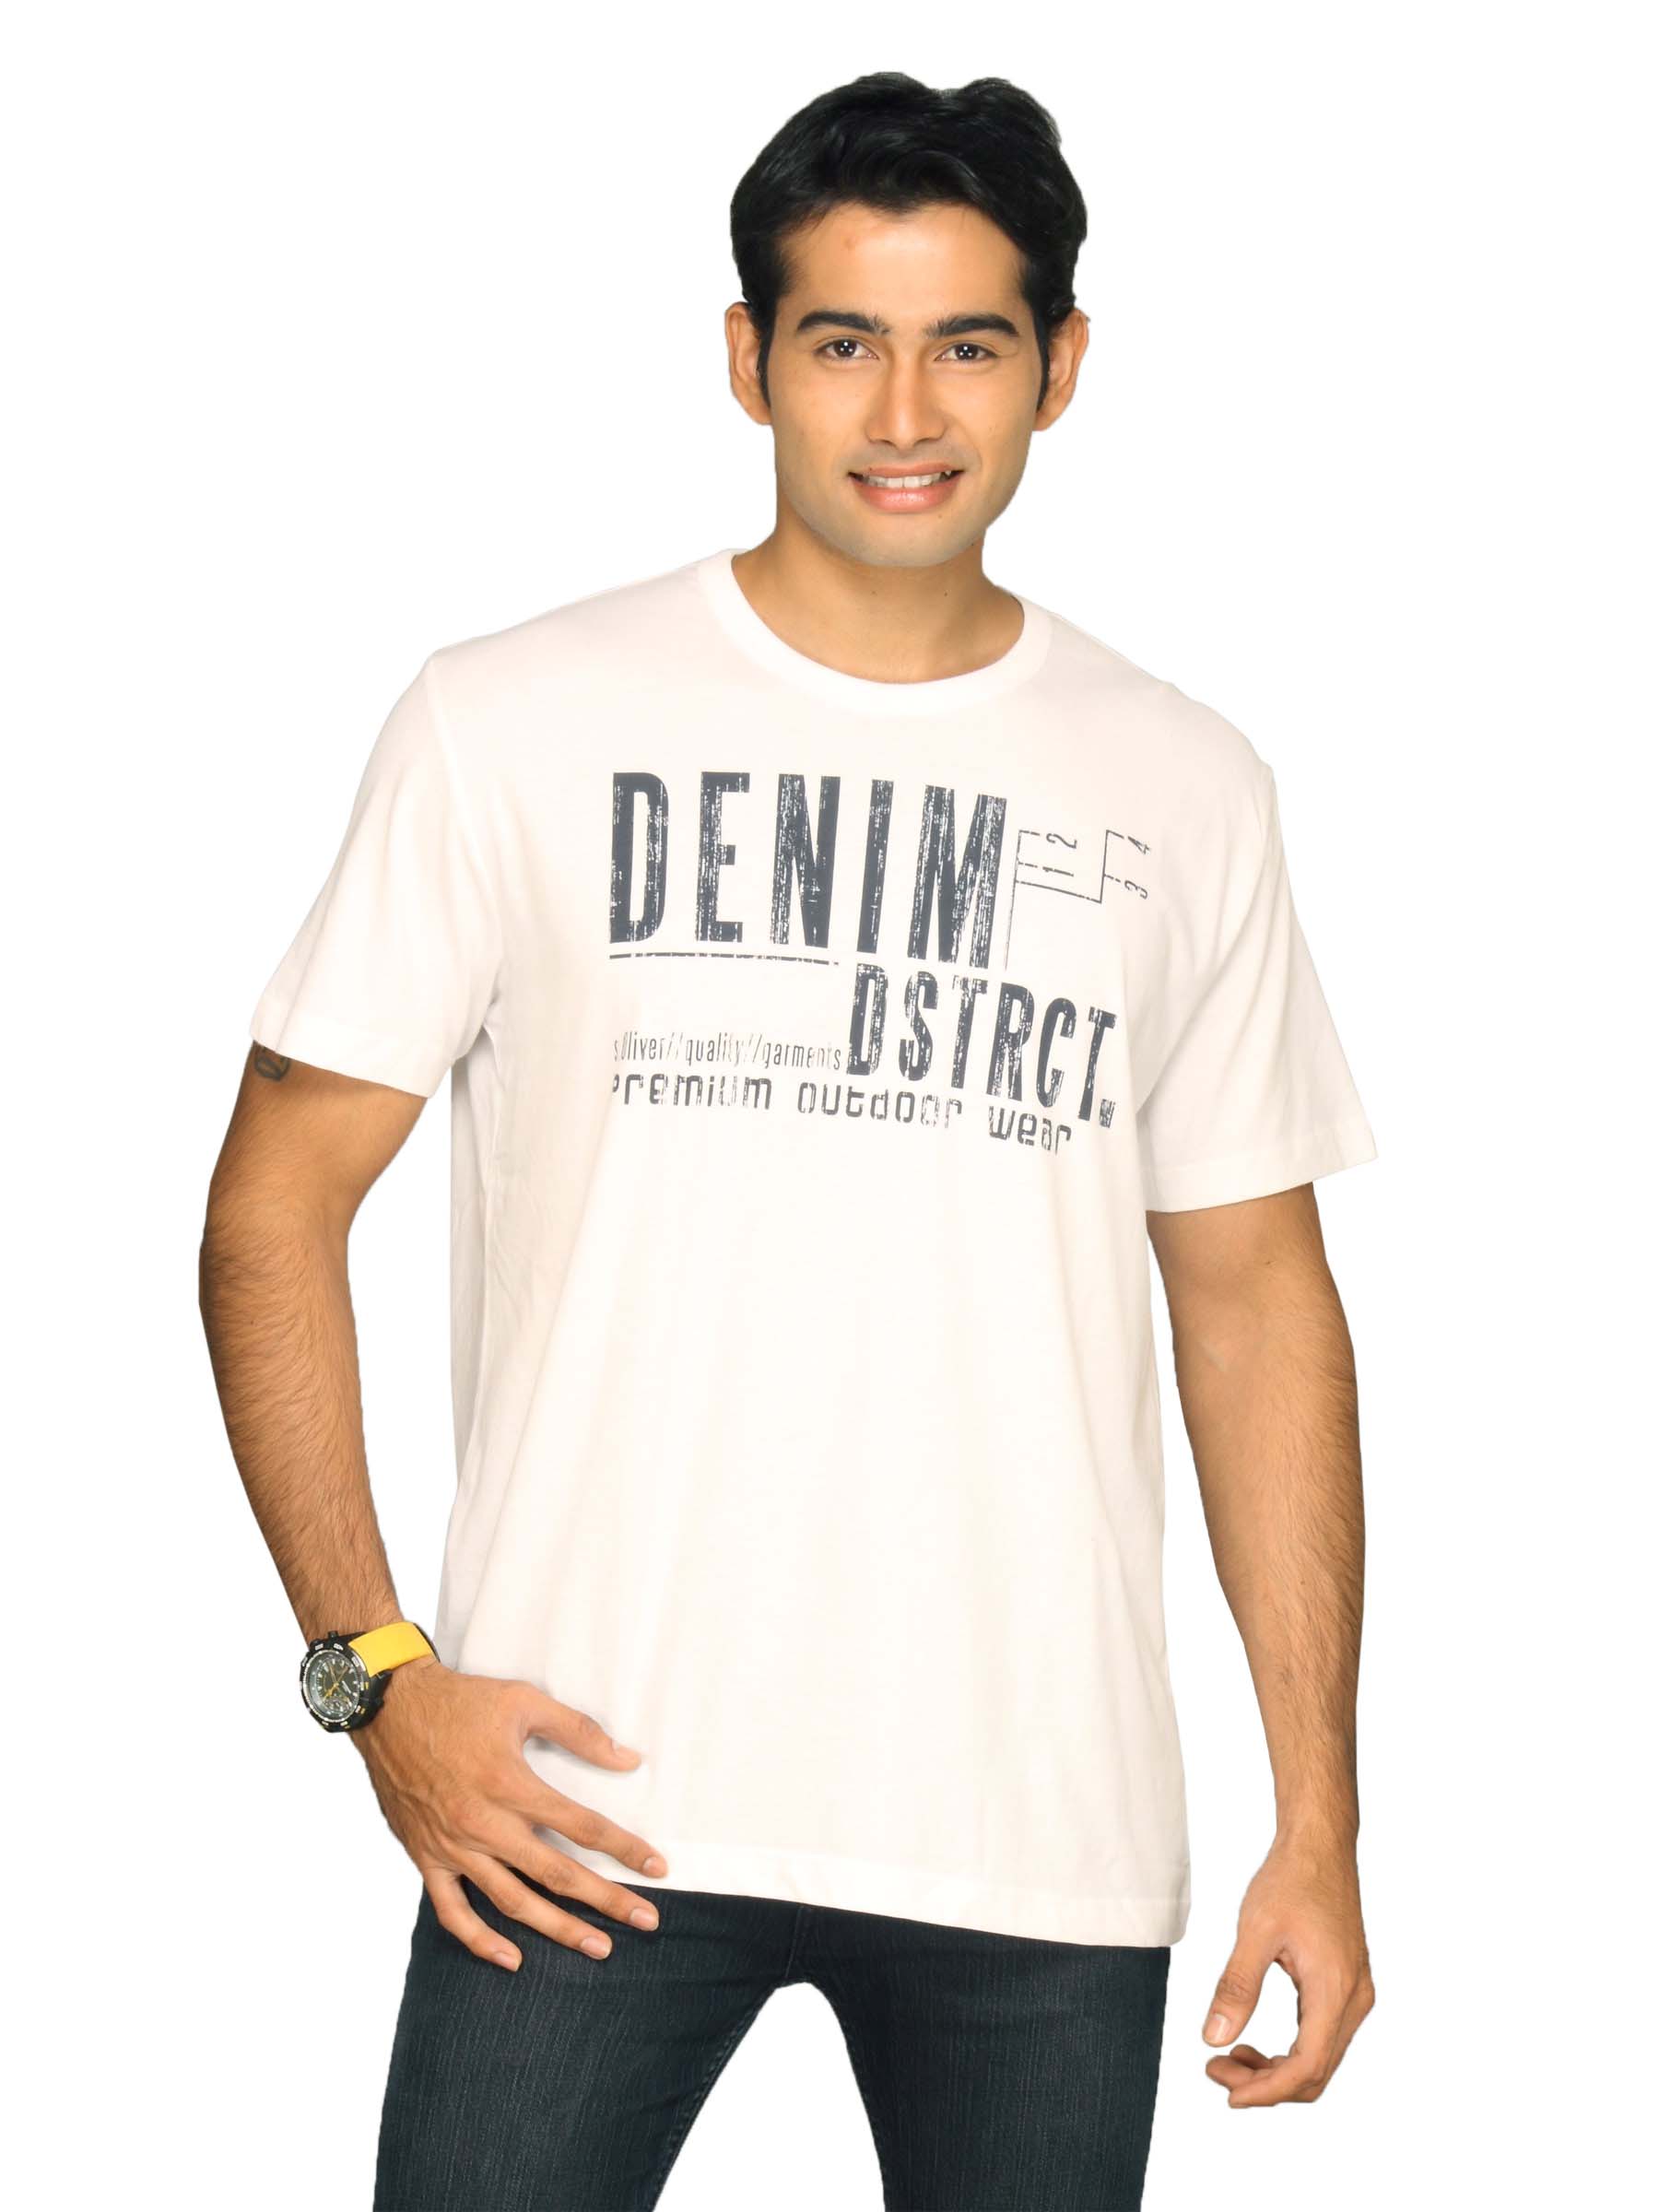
s.Oliver Men's Denim Dstrct White T-shirt
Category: Apparel / Topwear / Tshirts
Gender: Men
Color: White
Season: Summer 2011
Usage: Casual